Baranya County (former)

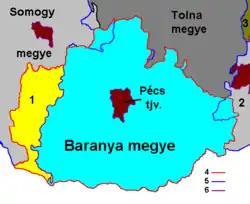
The formation of modern Baranya County. (1) Territory assigned from Somogy County to Baranya County in 1950.

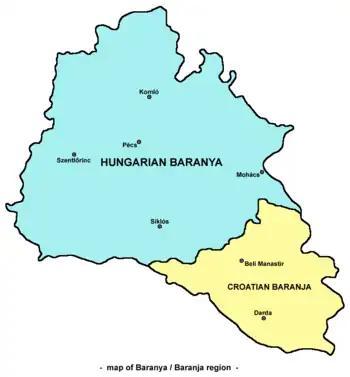

In 1900, the county had a population of 334,764 people and was composed of the following linguistic communities: